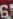
Number: 6